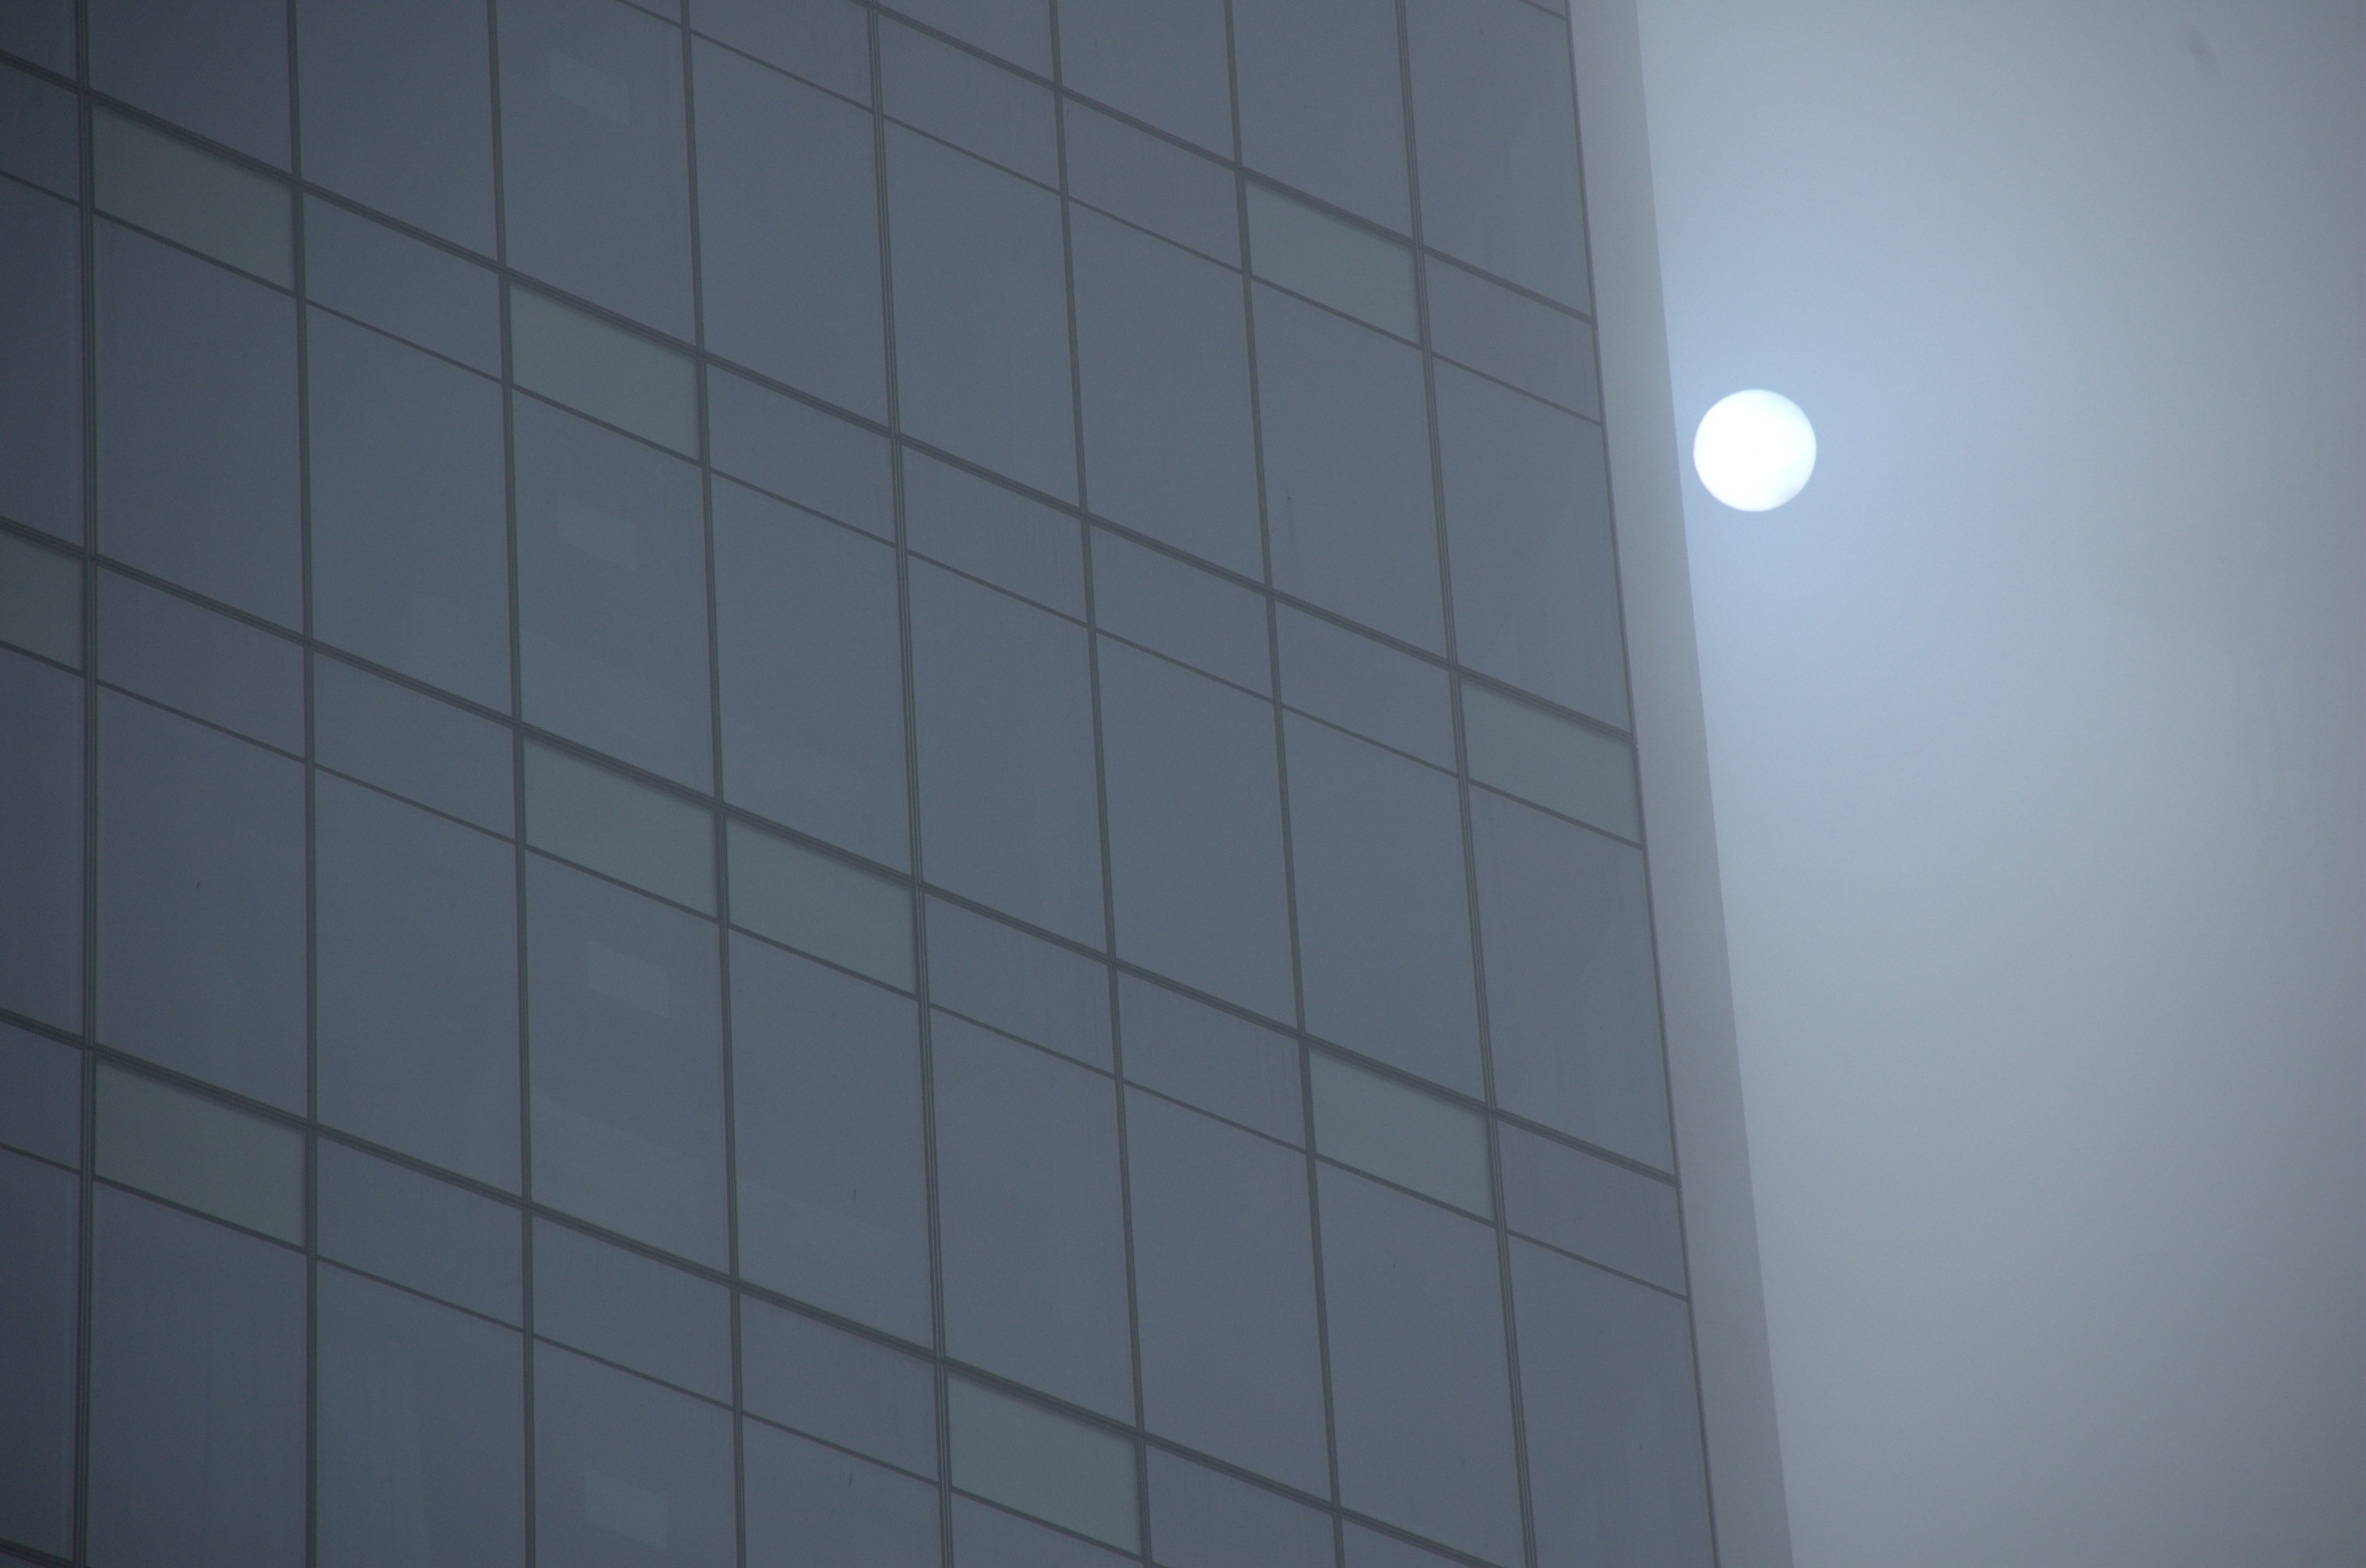
light, white, window, glass, wall, ceiling, line, facade, blue, lighting, interior design, design, symmetry, shape, daylighting, window covering